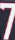
Number: 7